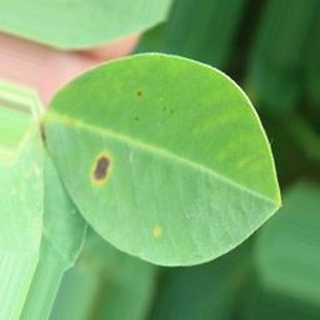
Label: groundnut_early_leaf_spot